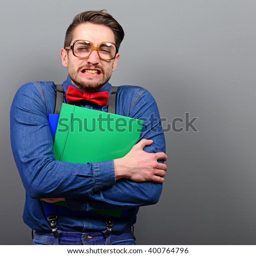
portrait of a nerd holding books with retro glasses against gray background